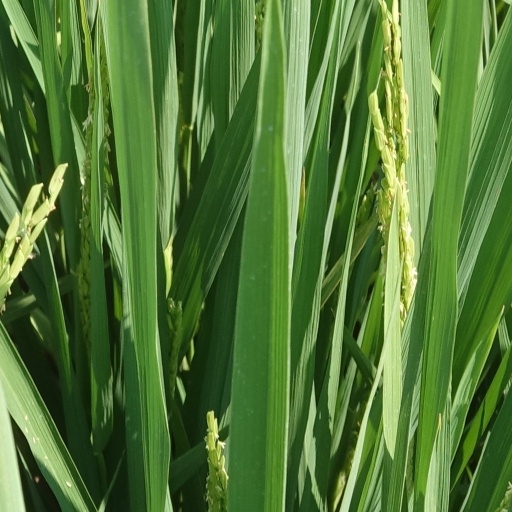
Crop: rice